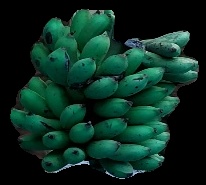
Variety: rasbale
Grade: grade3